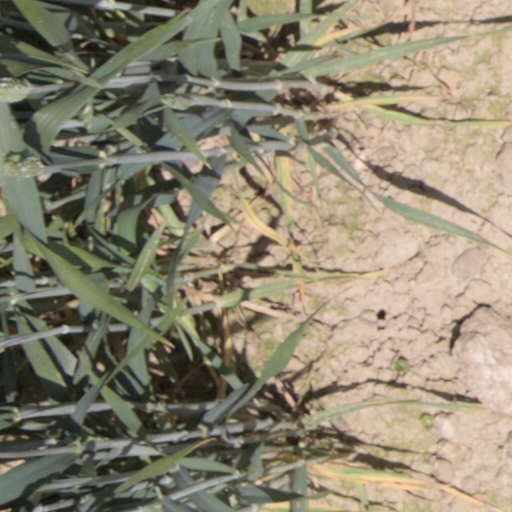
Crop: wheat